Ebenezer Eastman

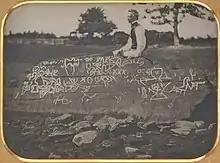
Seth Eastman atop Dighton Rock around 1853

Shortly after Ebenezer's return from Canada, on August 11, 1746, a massacre took place in Concord. On the tenth of August, Captain Ladd came up to what was at the time called Rumford. Lieutenant Jonathan Bradley took six of Captain Ladd's men and was accompanied by an Obadiah Peters who belonged to Captain Melvin's Company of the Massachusetts. They were traveling about two and a half miles to a garrison outside of Rumford. Upon going about a half mile, they were ambushed by "thirty or forty Indians, if not more". Five of the eight men present were "killed down dead on the spot". Two of the survivors were taken captive, while the other surviving member of the party managed to escape without being caught, having killed a Native American who was trying to capture him. Among the dead were Jonathan and Samuel Bradley, brothers-in-law to Ebenezer's son Philip. Captain Eastman was in a garrison with his family on the east side of the Merrimack River at the time of the attack. When news reached Philip, he and his wife Abiah rode "at full canter" to Captain Eastman's fort.